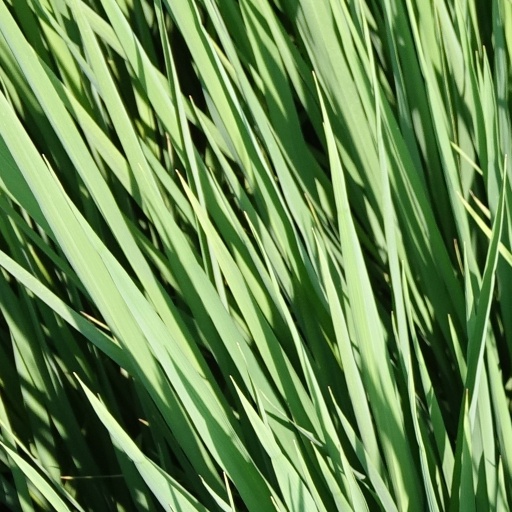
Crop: rice